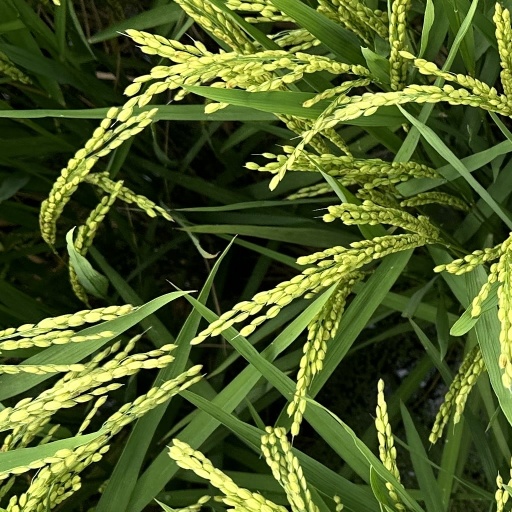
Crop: rice